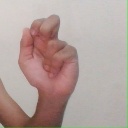
अक्षर: ढ